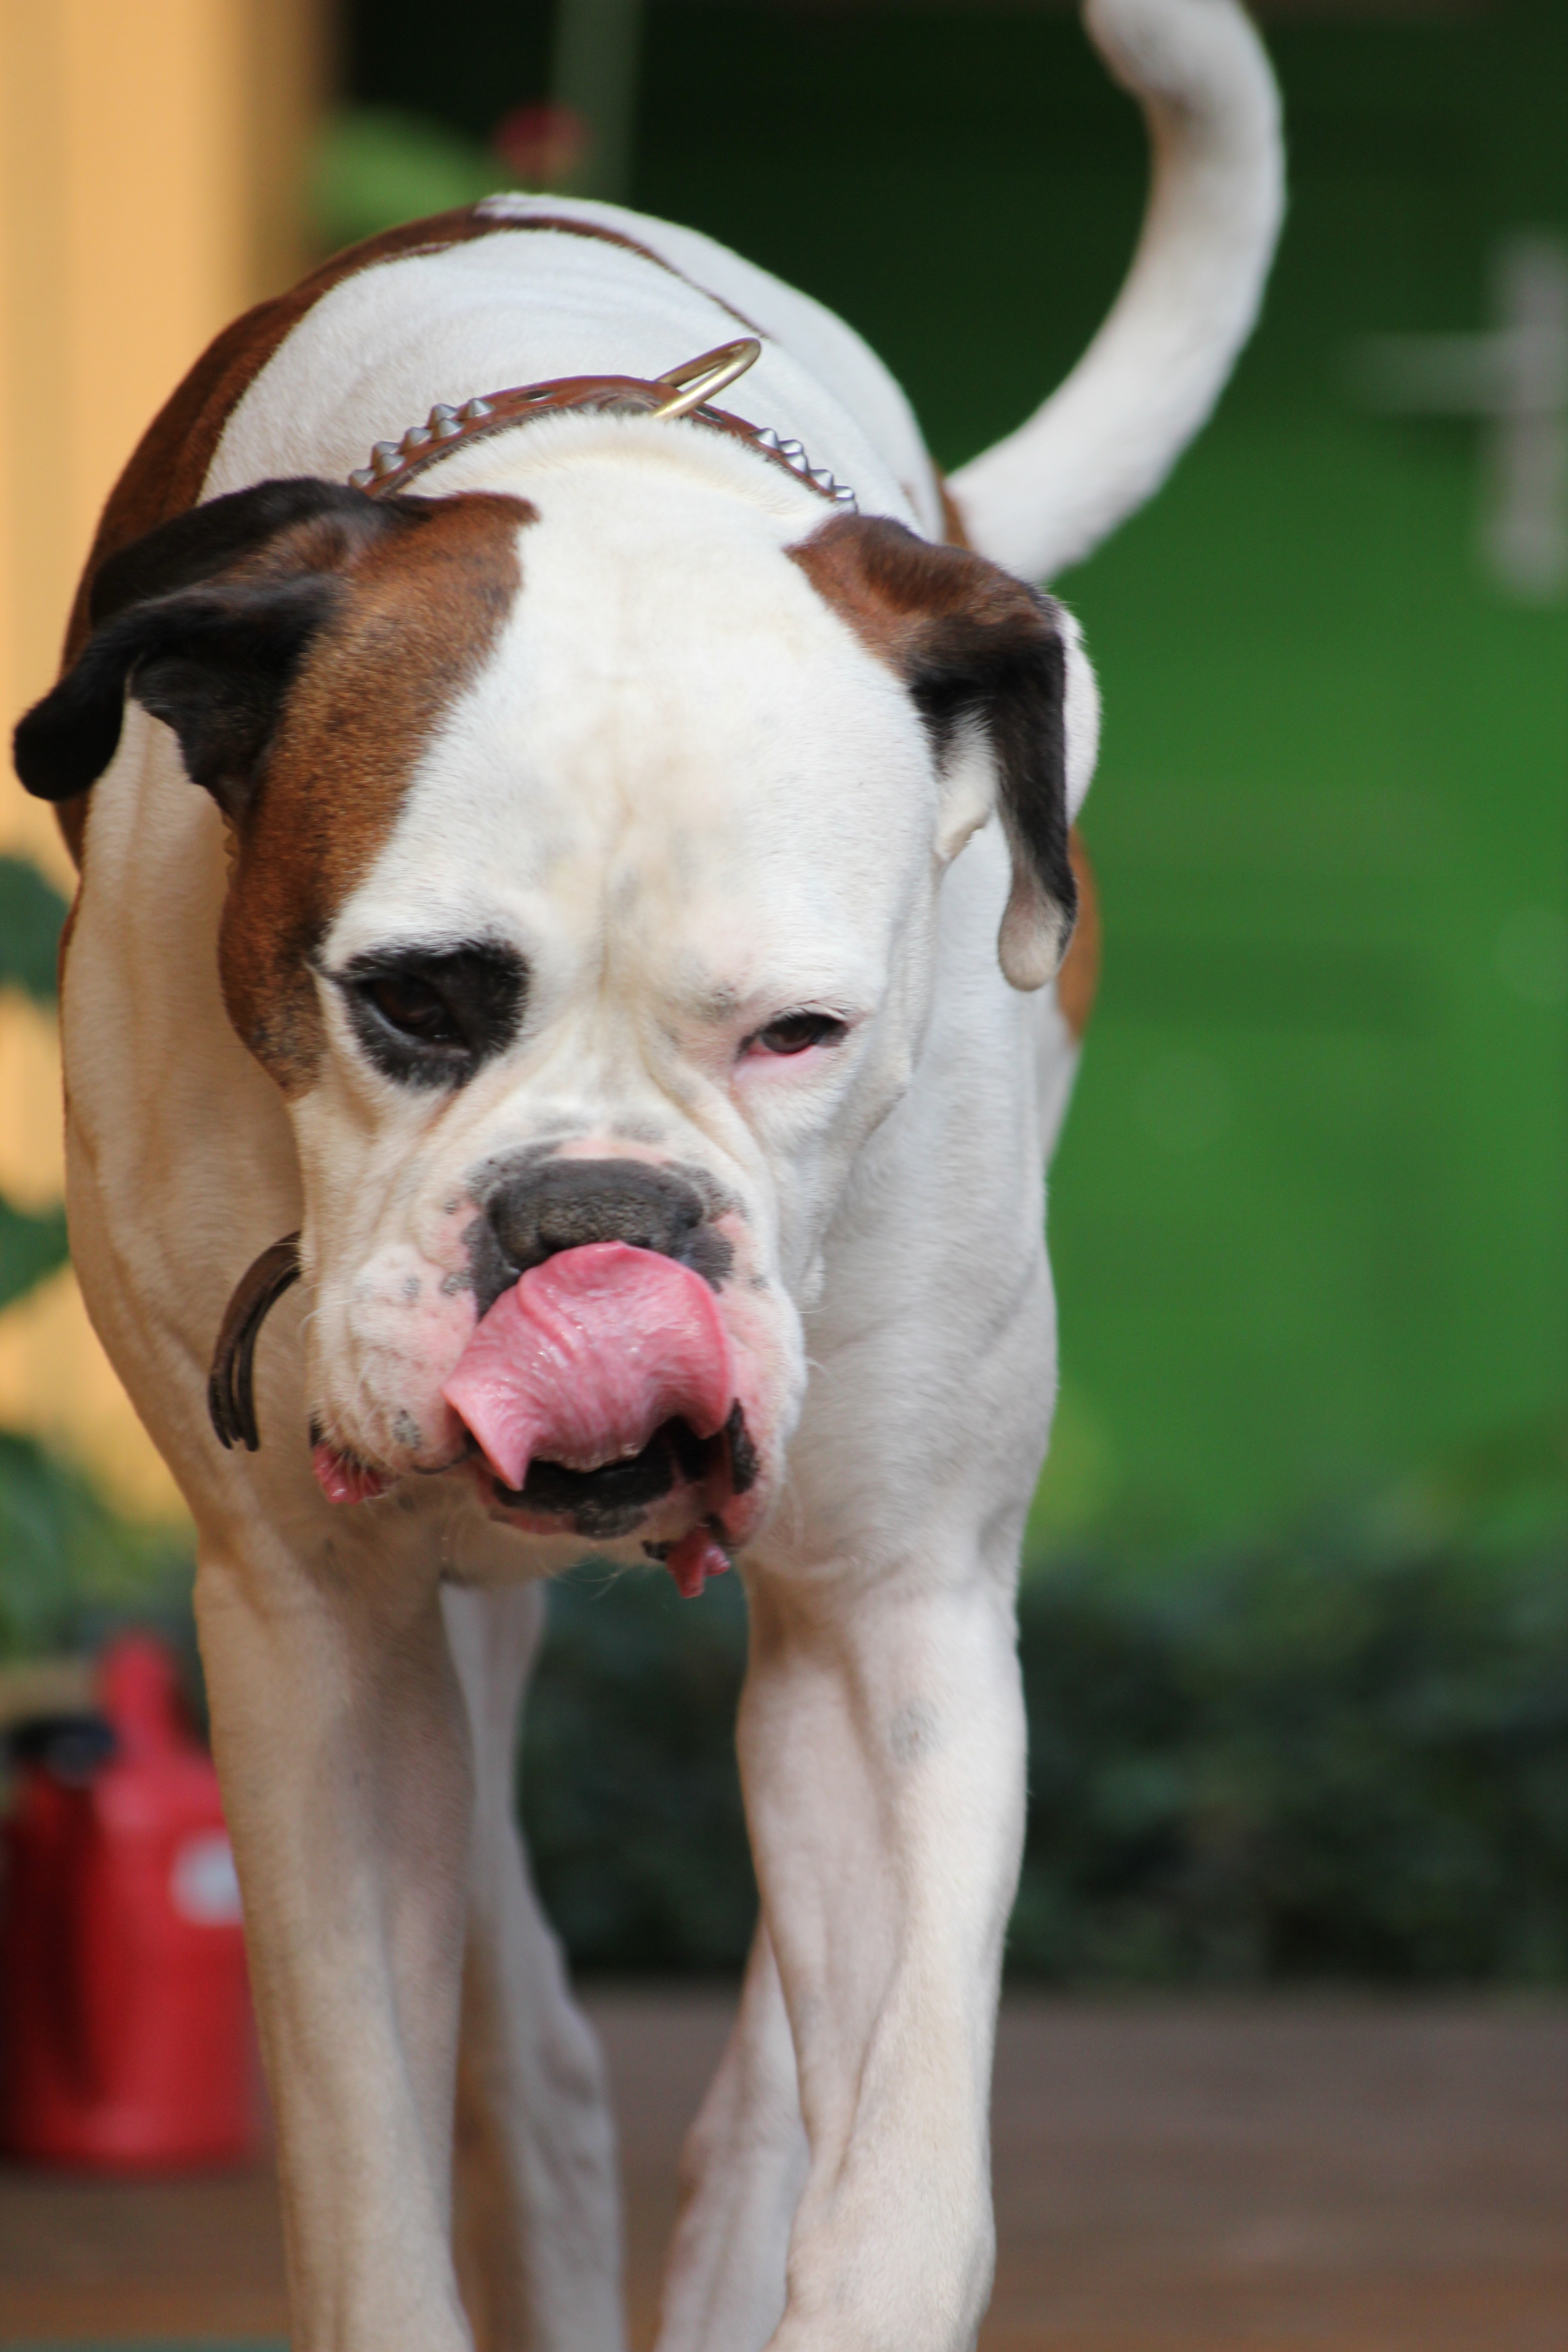
white, dog, animal, pet, fur, mammal, drink, boxer, necklace, nose, vertebrate, tongue, dog breed, dog look, old english bulldog, dog like mammal, olde english bulldogge, american bulldog